Rogers Orchards

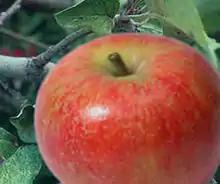
Baldwin apple

Founded by Chauncey Merriman in 1807, this family farm began operating in 1809, after Merriman's son, Anson, and four-year-old grandson, Josiah, began its apple orchards by planting one thousand Baldwin apple trees by hand. Once popular, now rare Baldwin apples, unlike other varieties, have been prized for the making of traditional New England cider.